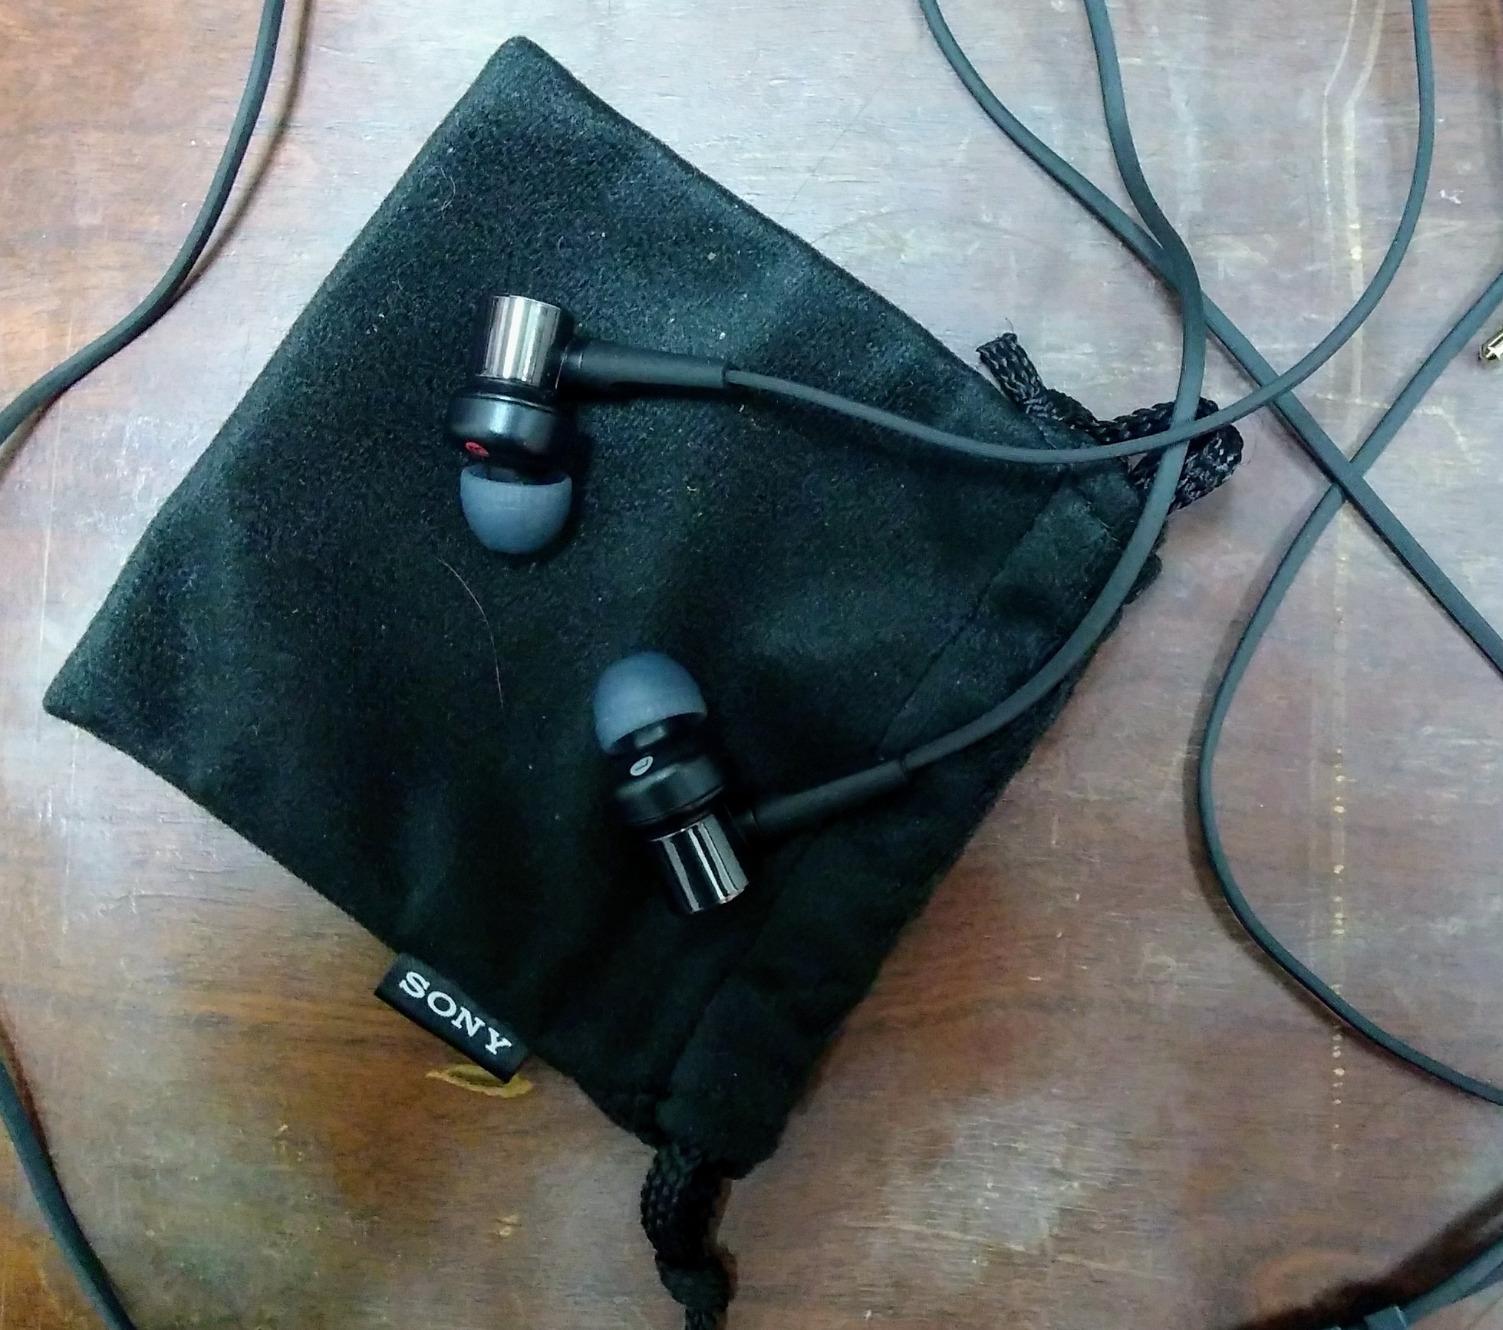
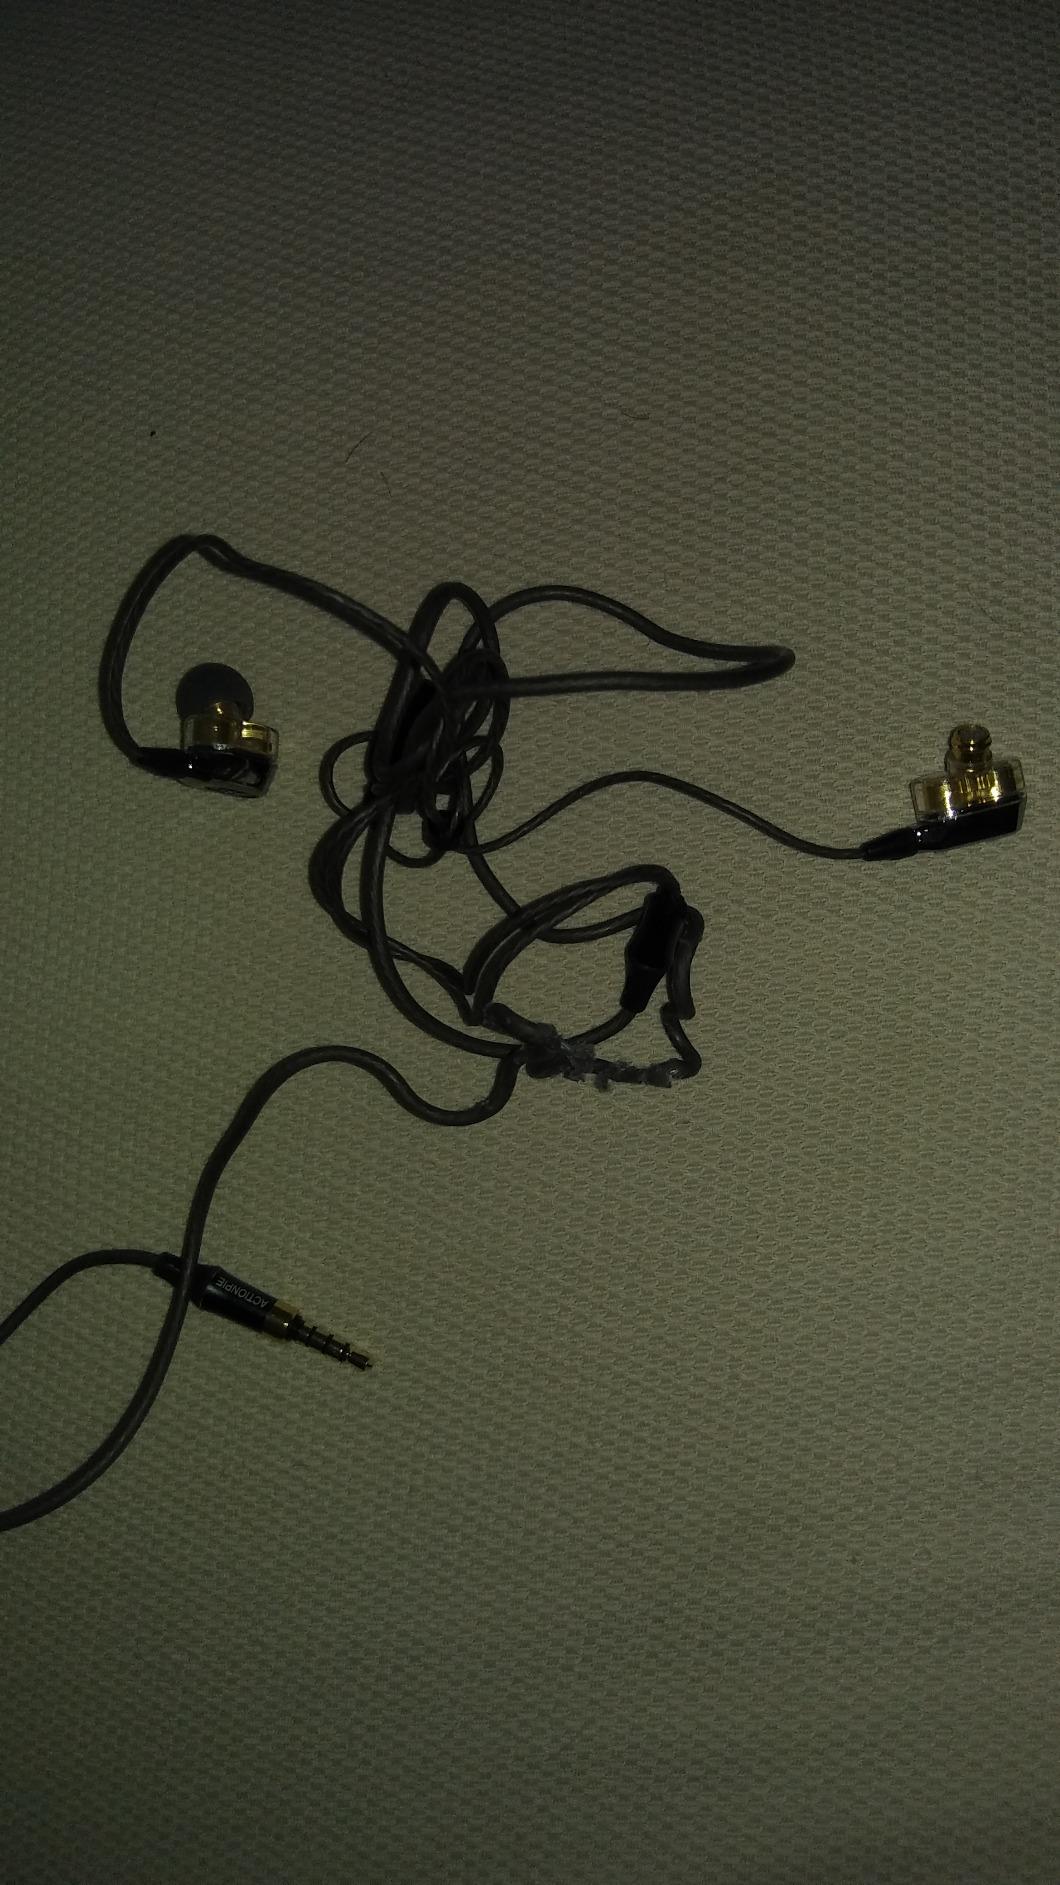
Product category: headphones
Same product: no